Opisthobranchia

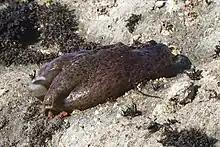
"Aplysia californica", a sea hare.

It was speculated as far back as 1985 that the Opisthobranchia were paraphyletic, based on morphological evidence, and had given rise to the Pulmonata, a group also of subclass rank.